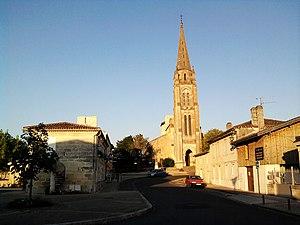
Photo du bourg de Tresses en Gironde et de son église Saint Pierre
Cet article recense les monuments historiques de l'arrondissement de Bordeaux, dans le département de la Gironde, en France.
L'église Saint-Pierre est une église catholique située à Tresses, en France.